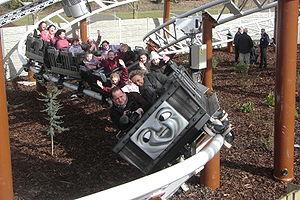
Ces différentes listes sont non exhaustives.
Drayton Manor est un parc à thème familial situé près de Tamworth, dans le Staffordshire, en Angleterre.